Conquest of Majorca

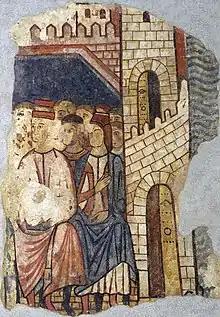
The Barcelona Courts of December 1228, an assembly at which the details of the military campaign for the island of Majorca were discussed.

During this period, there was a group of families of the upper bourgeoisie who formed the minority leadership of the city. These families had acquired their power and wealth at the end of the previous century and were also the leaders of the city government. Their economic interests were connected to any future conquests of the monarch. In order to increase the profitability of their investments, they demanded more and more stringency towards their nobility or proprietary rights.